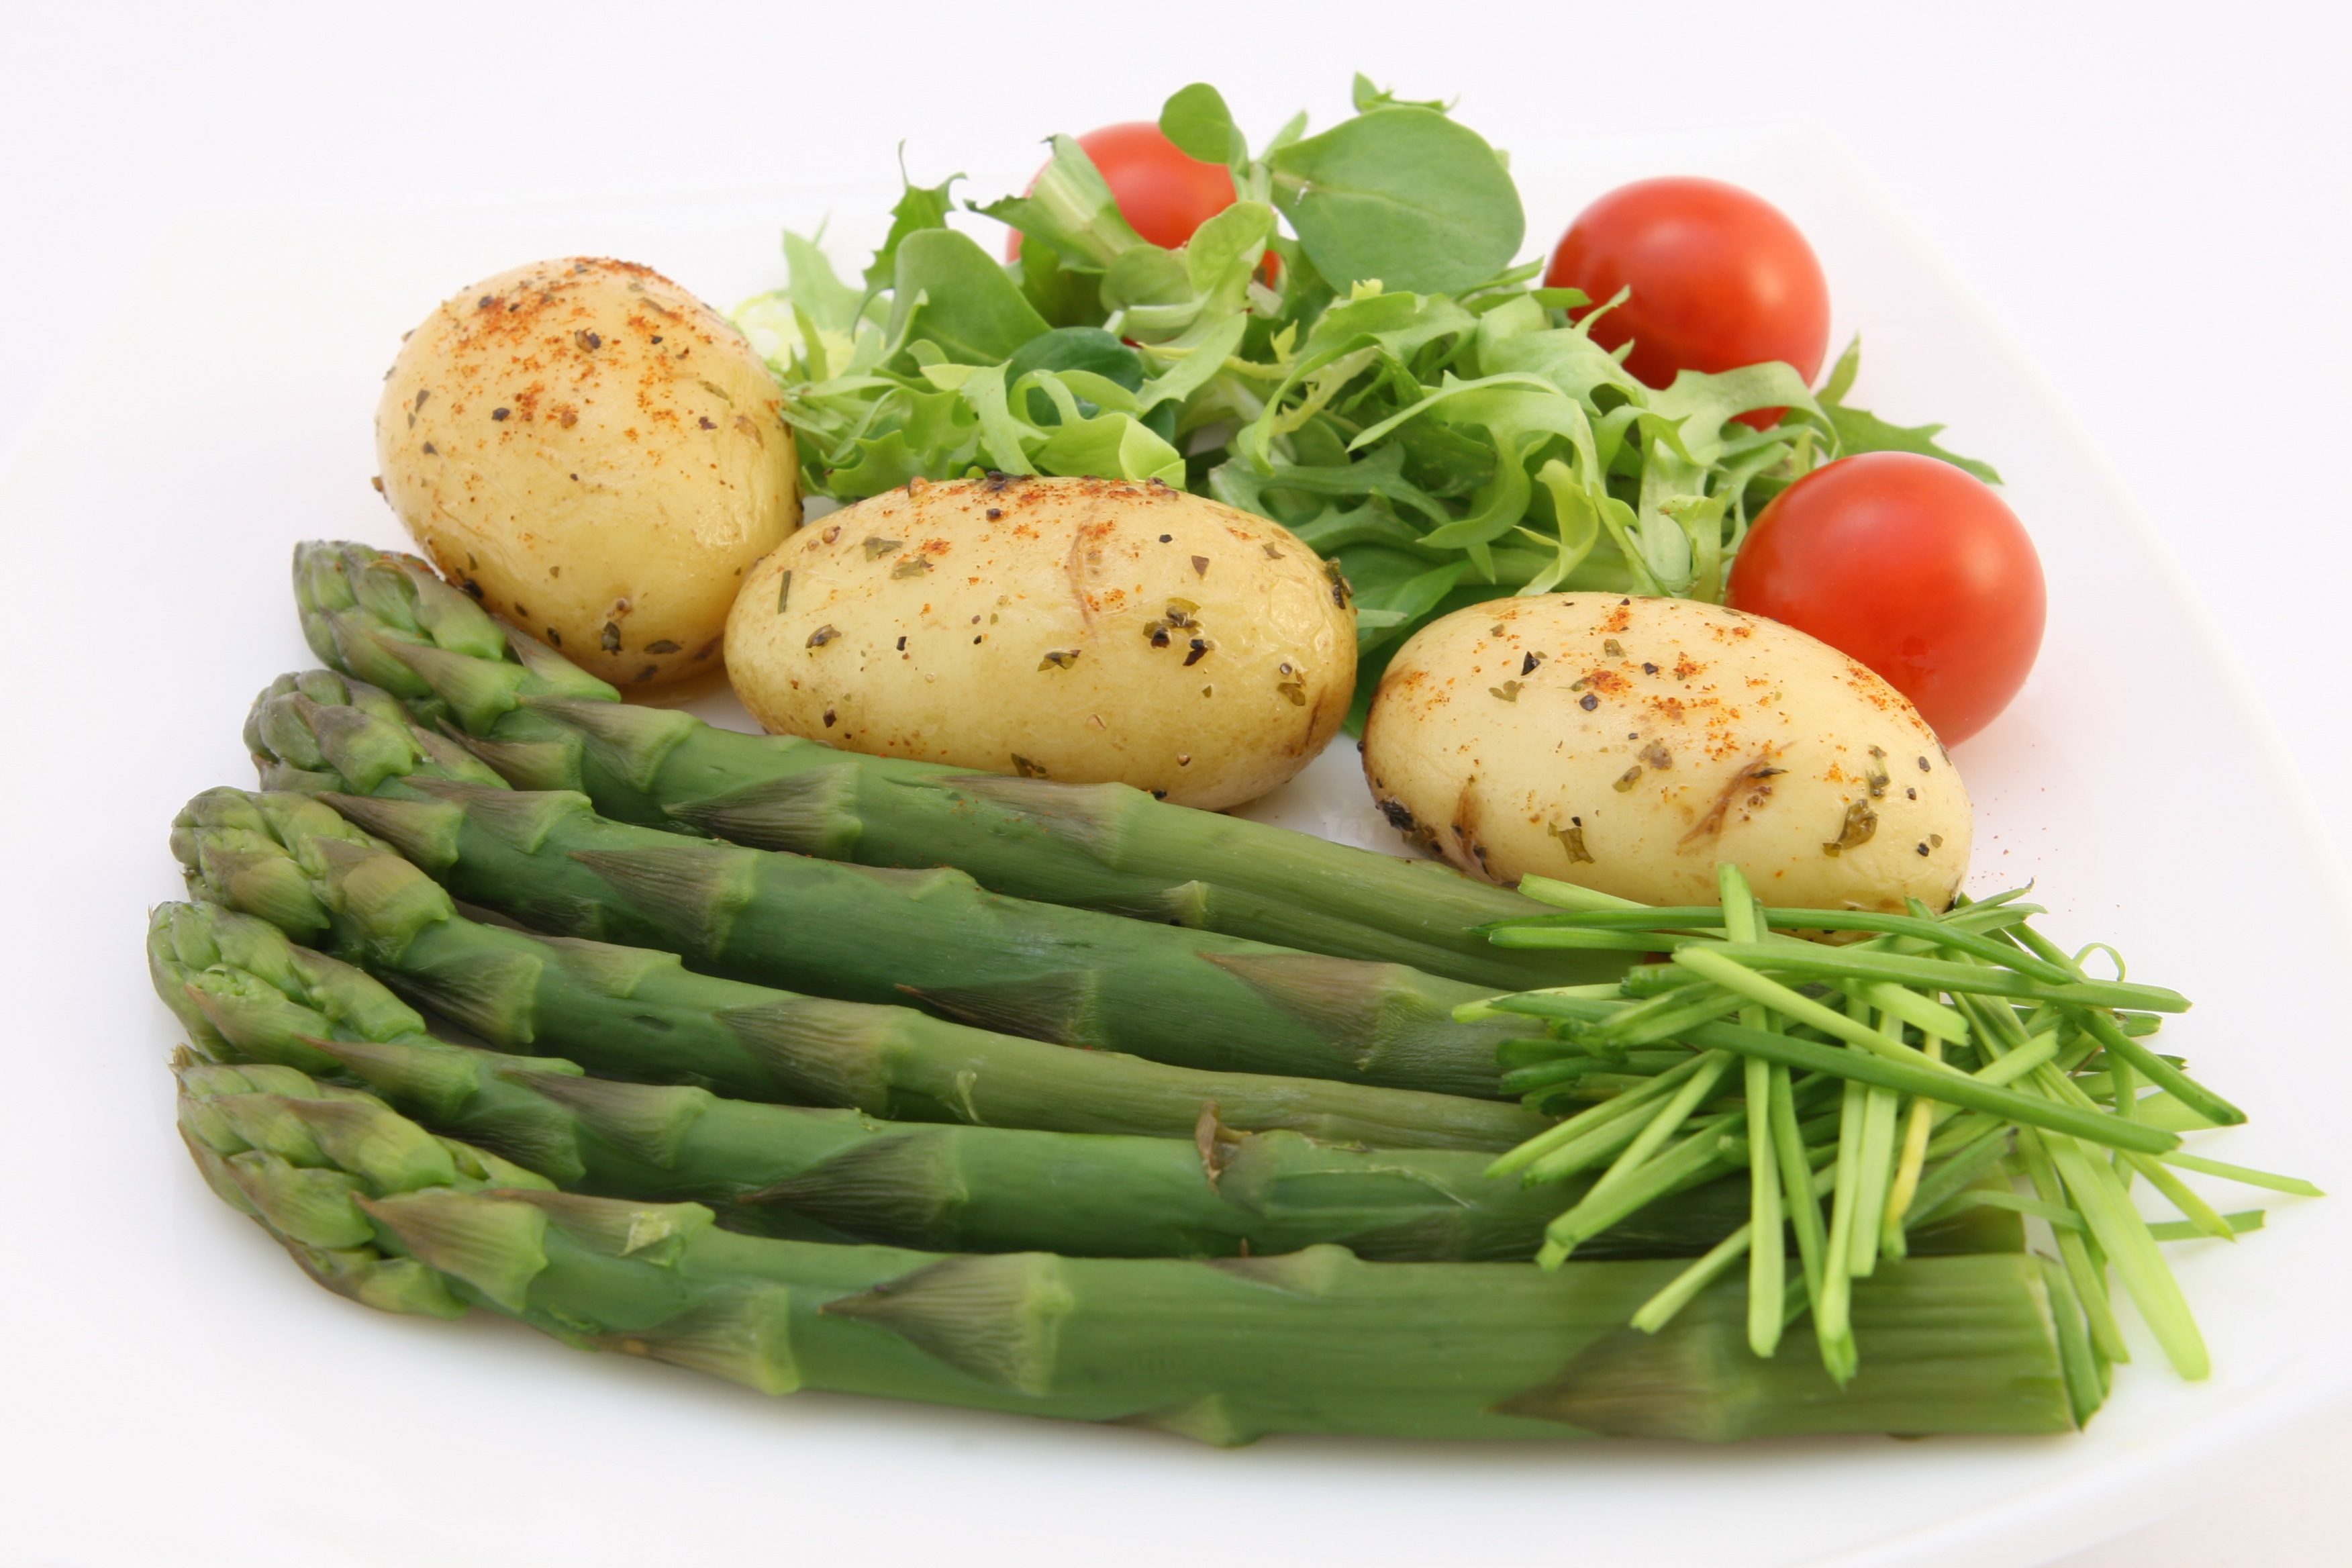
plant, white, restaurant, isolated, dish, meal, food, salad, cooking, culinary, produce, vegetable, macro, weight, healthy, snack, meat, lunch, cuisine, chicken, onion, health, cookery, fitness, tomato, close up, calories, eating, garnish, nutrition, vegetables, dinner, tomatoes, vegan, vegetarian, fast, slim, vegetarian food, catering, diet, asparagus, herbs, potatoes, supper, hungry, copy space, protein, flowering plant, slimming, cholesterol, appetite, land plant, cellulite